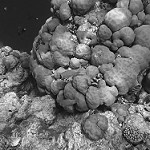
Label: B & W